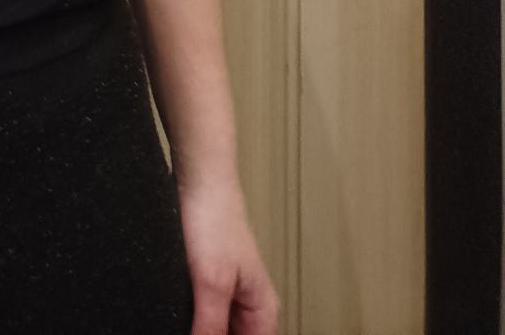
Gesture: no_gesture